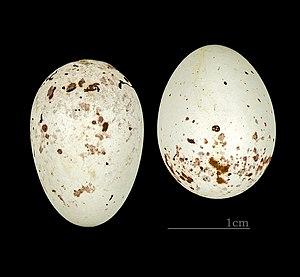
Le Verdier de Chine ou Verdier d'Orient est une espèce de passereaux appartenant à la famille des Fringillidae.